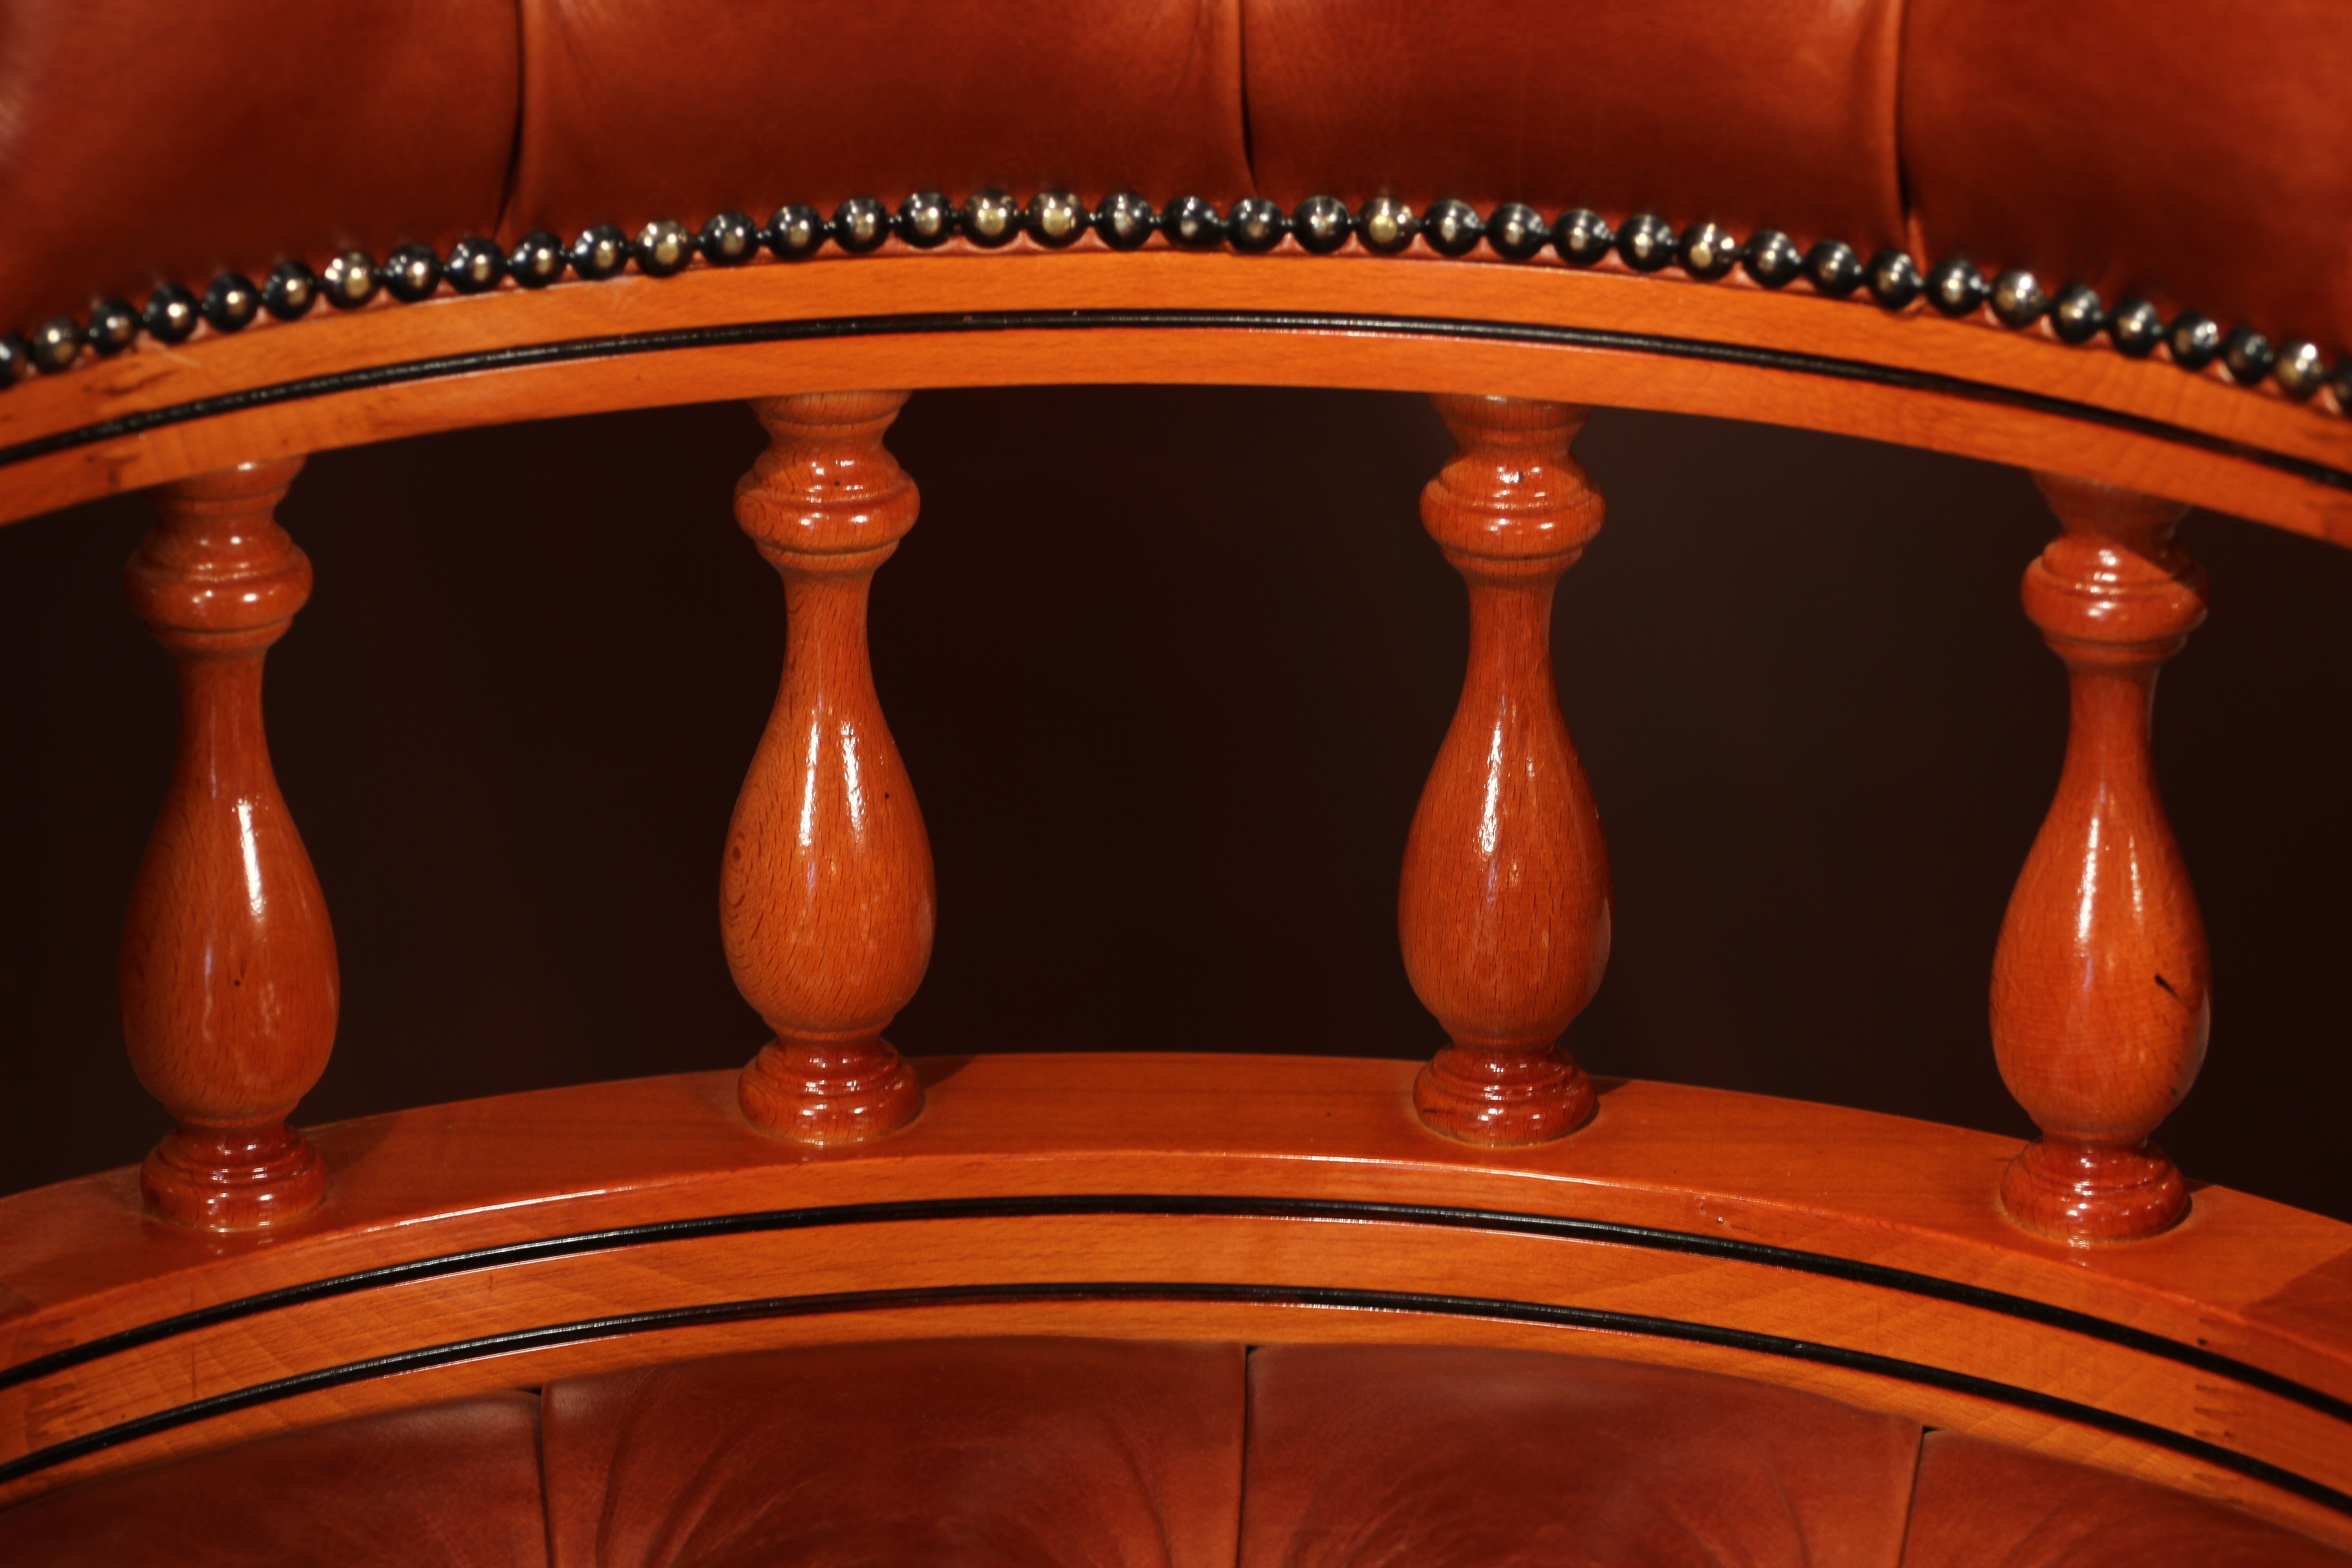
table, wood, glass, red, furniture, material, carving, upholstery, british furniture, wood and leather chair, man made object